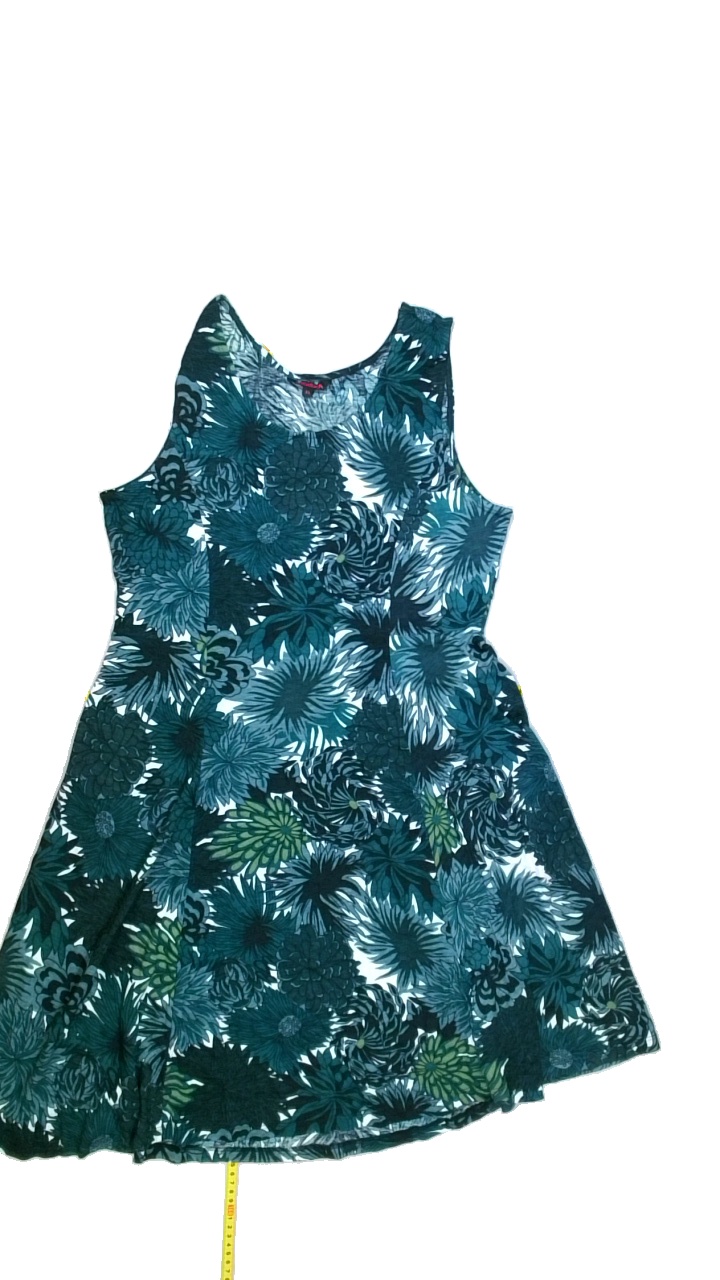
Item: Dress (Ladies)
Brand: Indiska
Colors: Green, White
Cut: Regular, C-collar
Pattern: Floral print
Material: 100% Visc
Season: All
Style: No trend
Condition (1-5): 5
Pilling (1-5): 5
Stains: No
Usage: Reuse
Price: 50-100